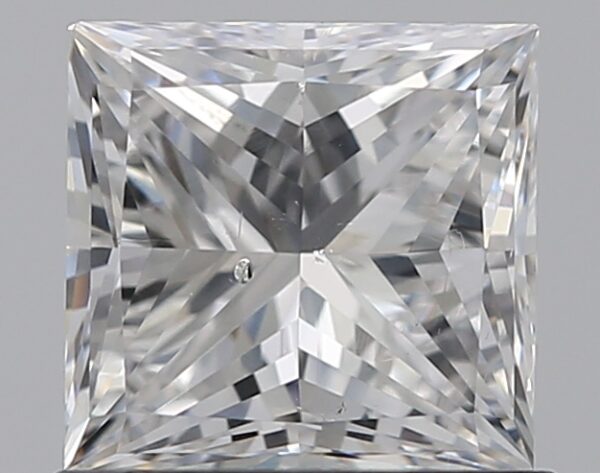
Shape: princess
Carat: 0.99
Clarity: SI1
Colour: E
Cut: VG
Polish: GD
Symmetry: GD
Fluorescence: M
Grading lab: GIA
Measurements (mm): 5.48 x 5.27 x 3.82